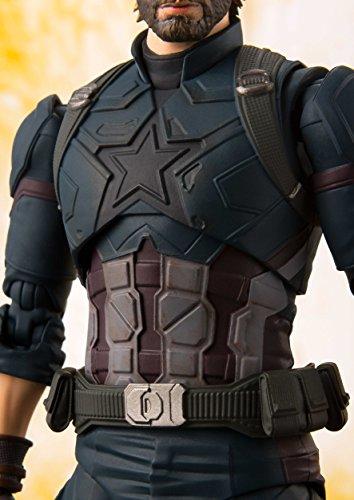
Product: TAMASHII NATIONS Bandai S.H. Figuarts Captain America & Tamashii Effect Explosion Avengers: Infinity War Action Figure
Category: Toys & Games | Toy Figures & Playsets | Action Figures
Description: Battle damage detailing to his costume have been carefully replicated and a digitally colored head is included.
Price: $60.87
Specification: ProductDimensions:2x2x6inches|ItemWeight:1.45pounds|ShippingWeight:1.45pounds(Viewshippingratesandpolicies)|DomesticShipping:ItemcanbeshippedwithinU.S.|InternationalShipping:ThisitemcanbeshippedtoselectcountriesoutsideoftheU.S.LearnMore|ASIN:B07BK72H55|Itemmodelnumber:BAN27626|Manufacturerrecommendedage:13yearsandup